Ghanzi District

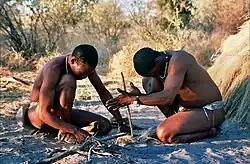

In the west, Ghanzi borders the Omaheke Region of Namibia. Domestically, it borders the following districts: North-West on the north, Central on the east, Kweneng on the southeast, Kgalagadi on the south. Ghanzi is traversed by the northwesterly line of equal latitude and longitude. This region is largely covered by the Kalahari Desert, some of which is also covered by the Makgadikgadi Pans, a large seasonal wetland. The Makgadigadi was one of the Earth's largest lakes during the Pleistocene, but currently provides a vast summer wetland to support tens of thousands of migrating flamingos in the rainy summer season. The largest town in the district is the capital Ghanzi with a population of 21,420 according to the 2011 census, which is fifteen times more than the second-largest village Ncojane has. Most part of Botswana has tableland slopes sliding from east to west. The region has an average elevation of around above the mean sea level. The vegetation type is Savannah, with tall grasses, bushes and trees on the eastern sides, but it is arid in the Central and Western regions. The annual precipitation is around , most of which is received during the summer season from November to May. Most of the rivers in the region are seasonal which are prone to flash floods, being the most prominent. The tourist and game reserves in the region are Ghanzi, Central Kalahari Game Reserve, Deception Valley, Ghanzi Craft, Kgalagadi Transfrontier Park, Khutse Game Reserve and Kuru Museum and Cultural Centre.